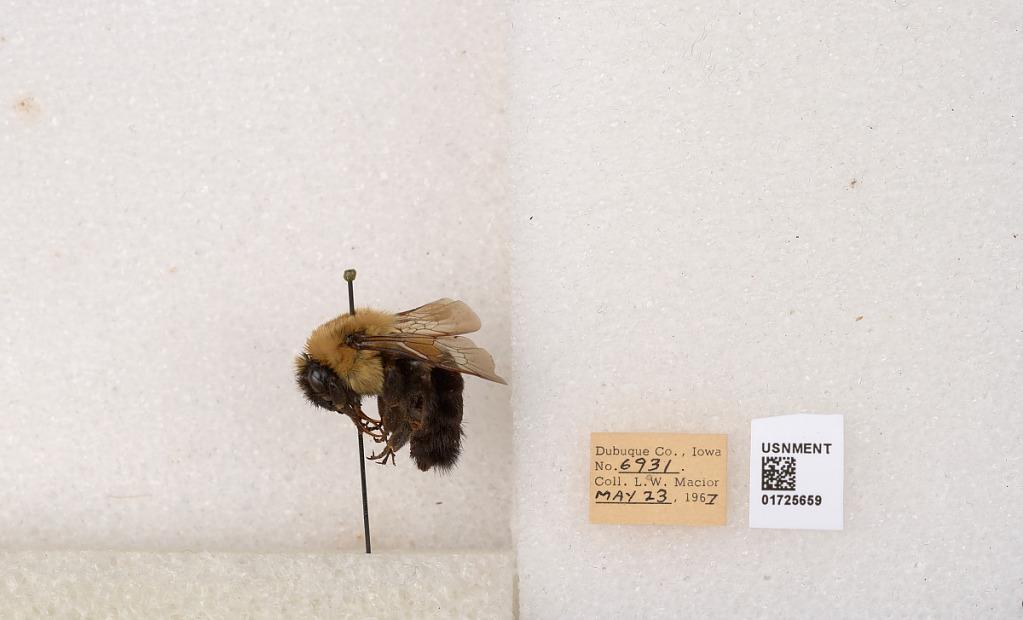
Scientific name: Bombus impatiens Cresson
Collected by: L. Macior
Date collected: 1967-5-23
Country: United States
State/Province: Iowa
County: Dubuque
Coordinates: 42.4688, -90.8825